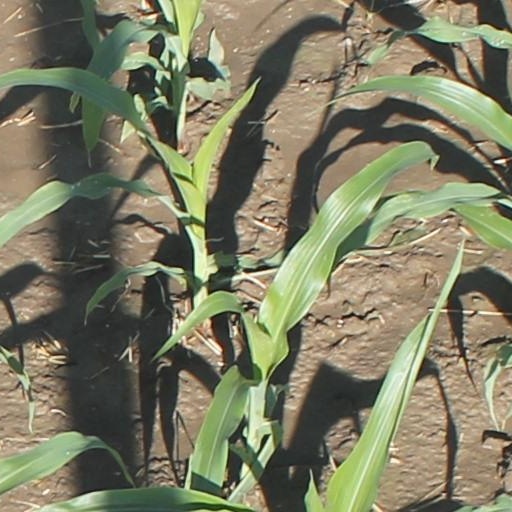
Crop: maize; corn